Scottish Parliament Building

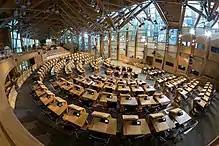
The debating chamber, where seating is arranged in a hemicycle rather than the adversarial layout of other Westminster style legislatures

As part of the construction process, archaeologists conducted excavations of the site. These investigations found several phases of use of the site before it became the parliamentary complex including some evidence of prehistoric use of the area but not significant amounts, and evidence that a boundary ditch for Canongate was the first major structure in the area and then later plots were created by Holyrood Abbey to gather rents. In these plots various activities took place such as gardening and leather tanning. As royal patronage of Holyrood Abbey continued to rise the area saw more high-status properties with gardens appear in the area. Further evidence suggested activity during the post-medieval period (1580–1707). With the construction of Holyrood Palace, the area became very prestigious and many of the properties were brought up to form larger townhouses, one of which became Queensberry House. The archaeologists found evidence that Charles Maitland, Lord Hatton may have converted the kitchen of Queensberry House into a workshop to illegally skim money from the Royal mint, Lord Hatton was a Master of the Scottish Mint. During the early modern period (1707–1825), with the opening of the New Town, there was an exodus of the wealthy from the area and it went into decline. From 1825 until construction started on the new parliament building, the eastern half of the site became a brewery and Queensberry House was converted to a barracks and later to a House of Refuge.